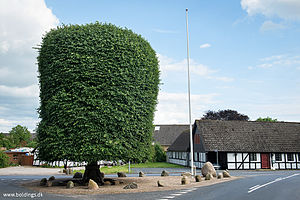
Davindelinden
Davindelinden
Davindelinden er et lindetræ, som er plantet i den fynske landsby, Davinde, da byjorden var udskiftet i 1816. Beboerne ønskede at fastholde skikken med et bystævne og opstillede flere sten rundt om det nyplantede træ. Træet bliver endnu i dag klippet af byens borgere på Sankthansaften den 23. juni for at bevare den valgte, kuplede form.
Davindelinden er et lindetræ, som er plantet i den fynske landsby, Davinde, da byjorden var udskiftet i 1816. Beboerne ønskede at fastholde skikken med et bystævne og opstillede flere sten rundt om det nyplantede træ. Træet bliver endnu i dag klippet af byens borgere på Sankthansaften den 23. juni for at bevare den valgte, kuplede form.